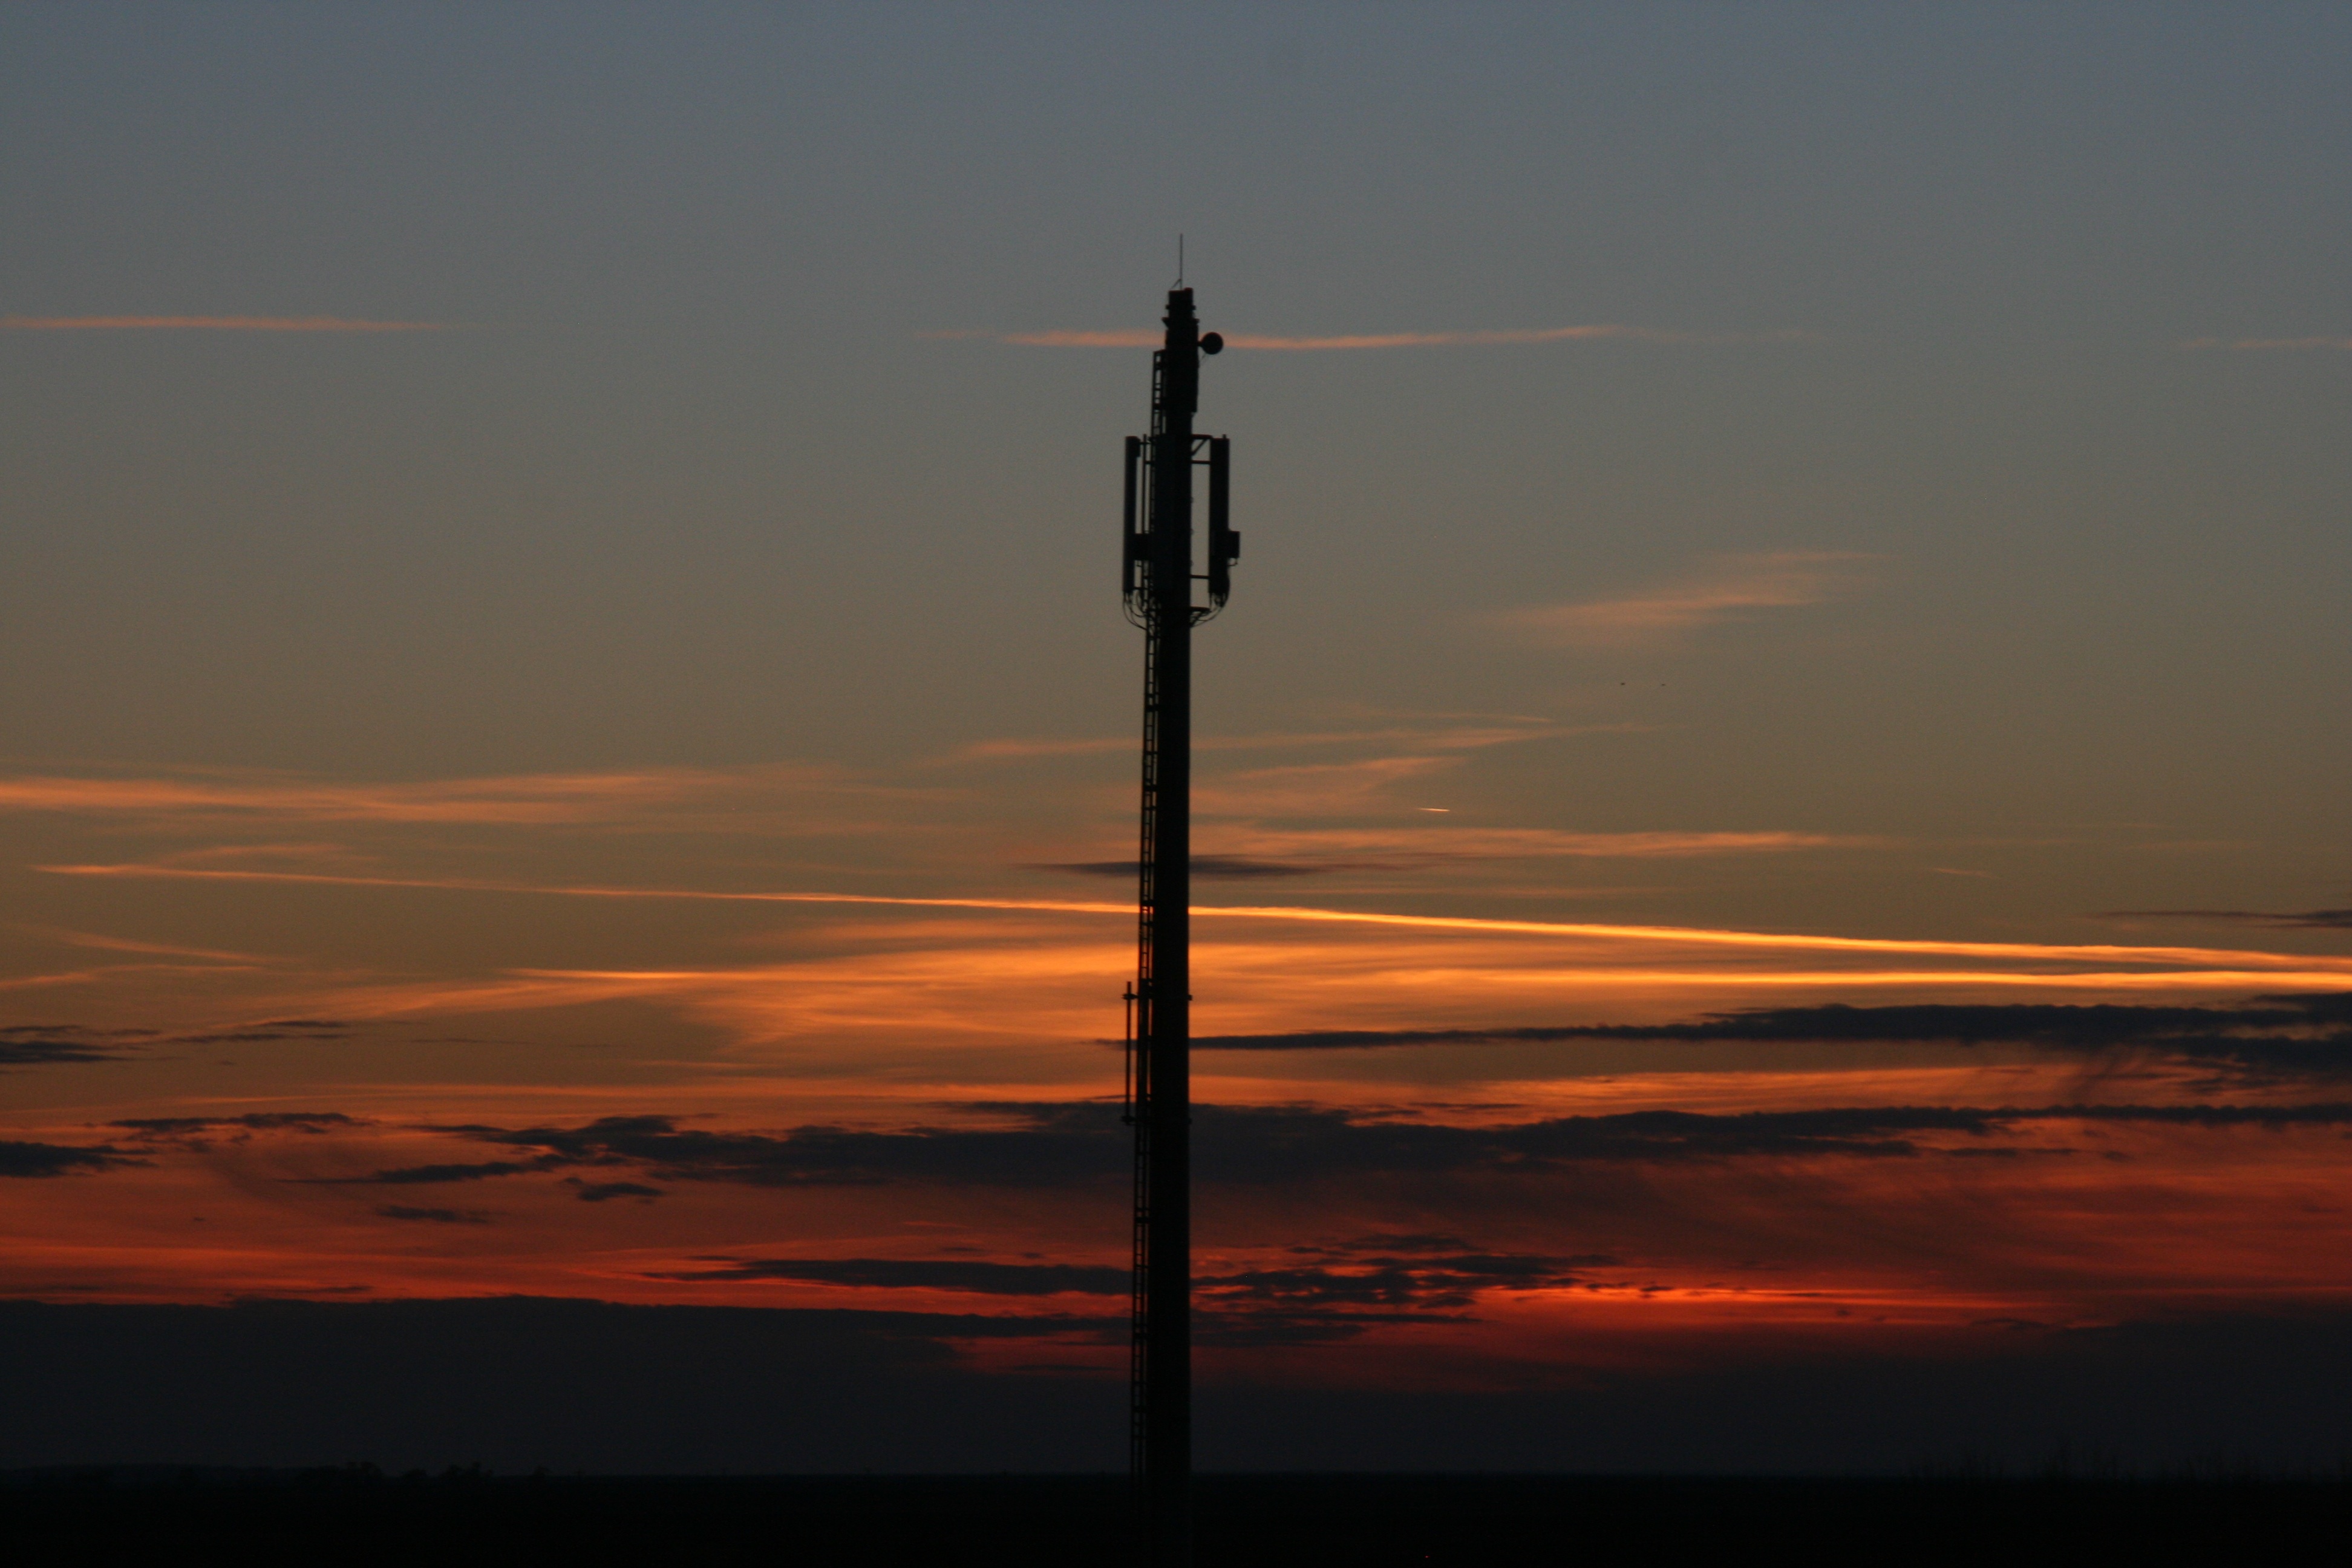
sea, horizon, cloud, sky, sun, sunrise, sunset, morning, wind, dawn, atmosphere, dusk, pole, evening, red, street light, electricity, in the evening, afterglow, atmosphere of earth